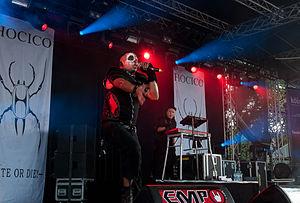
Hocico [oˈsiko] est un groupe mexicain d'électro-industriel composé de Erk Aicrag et de Rasco Agroyam.